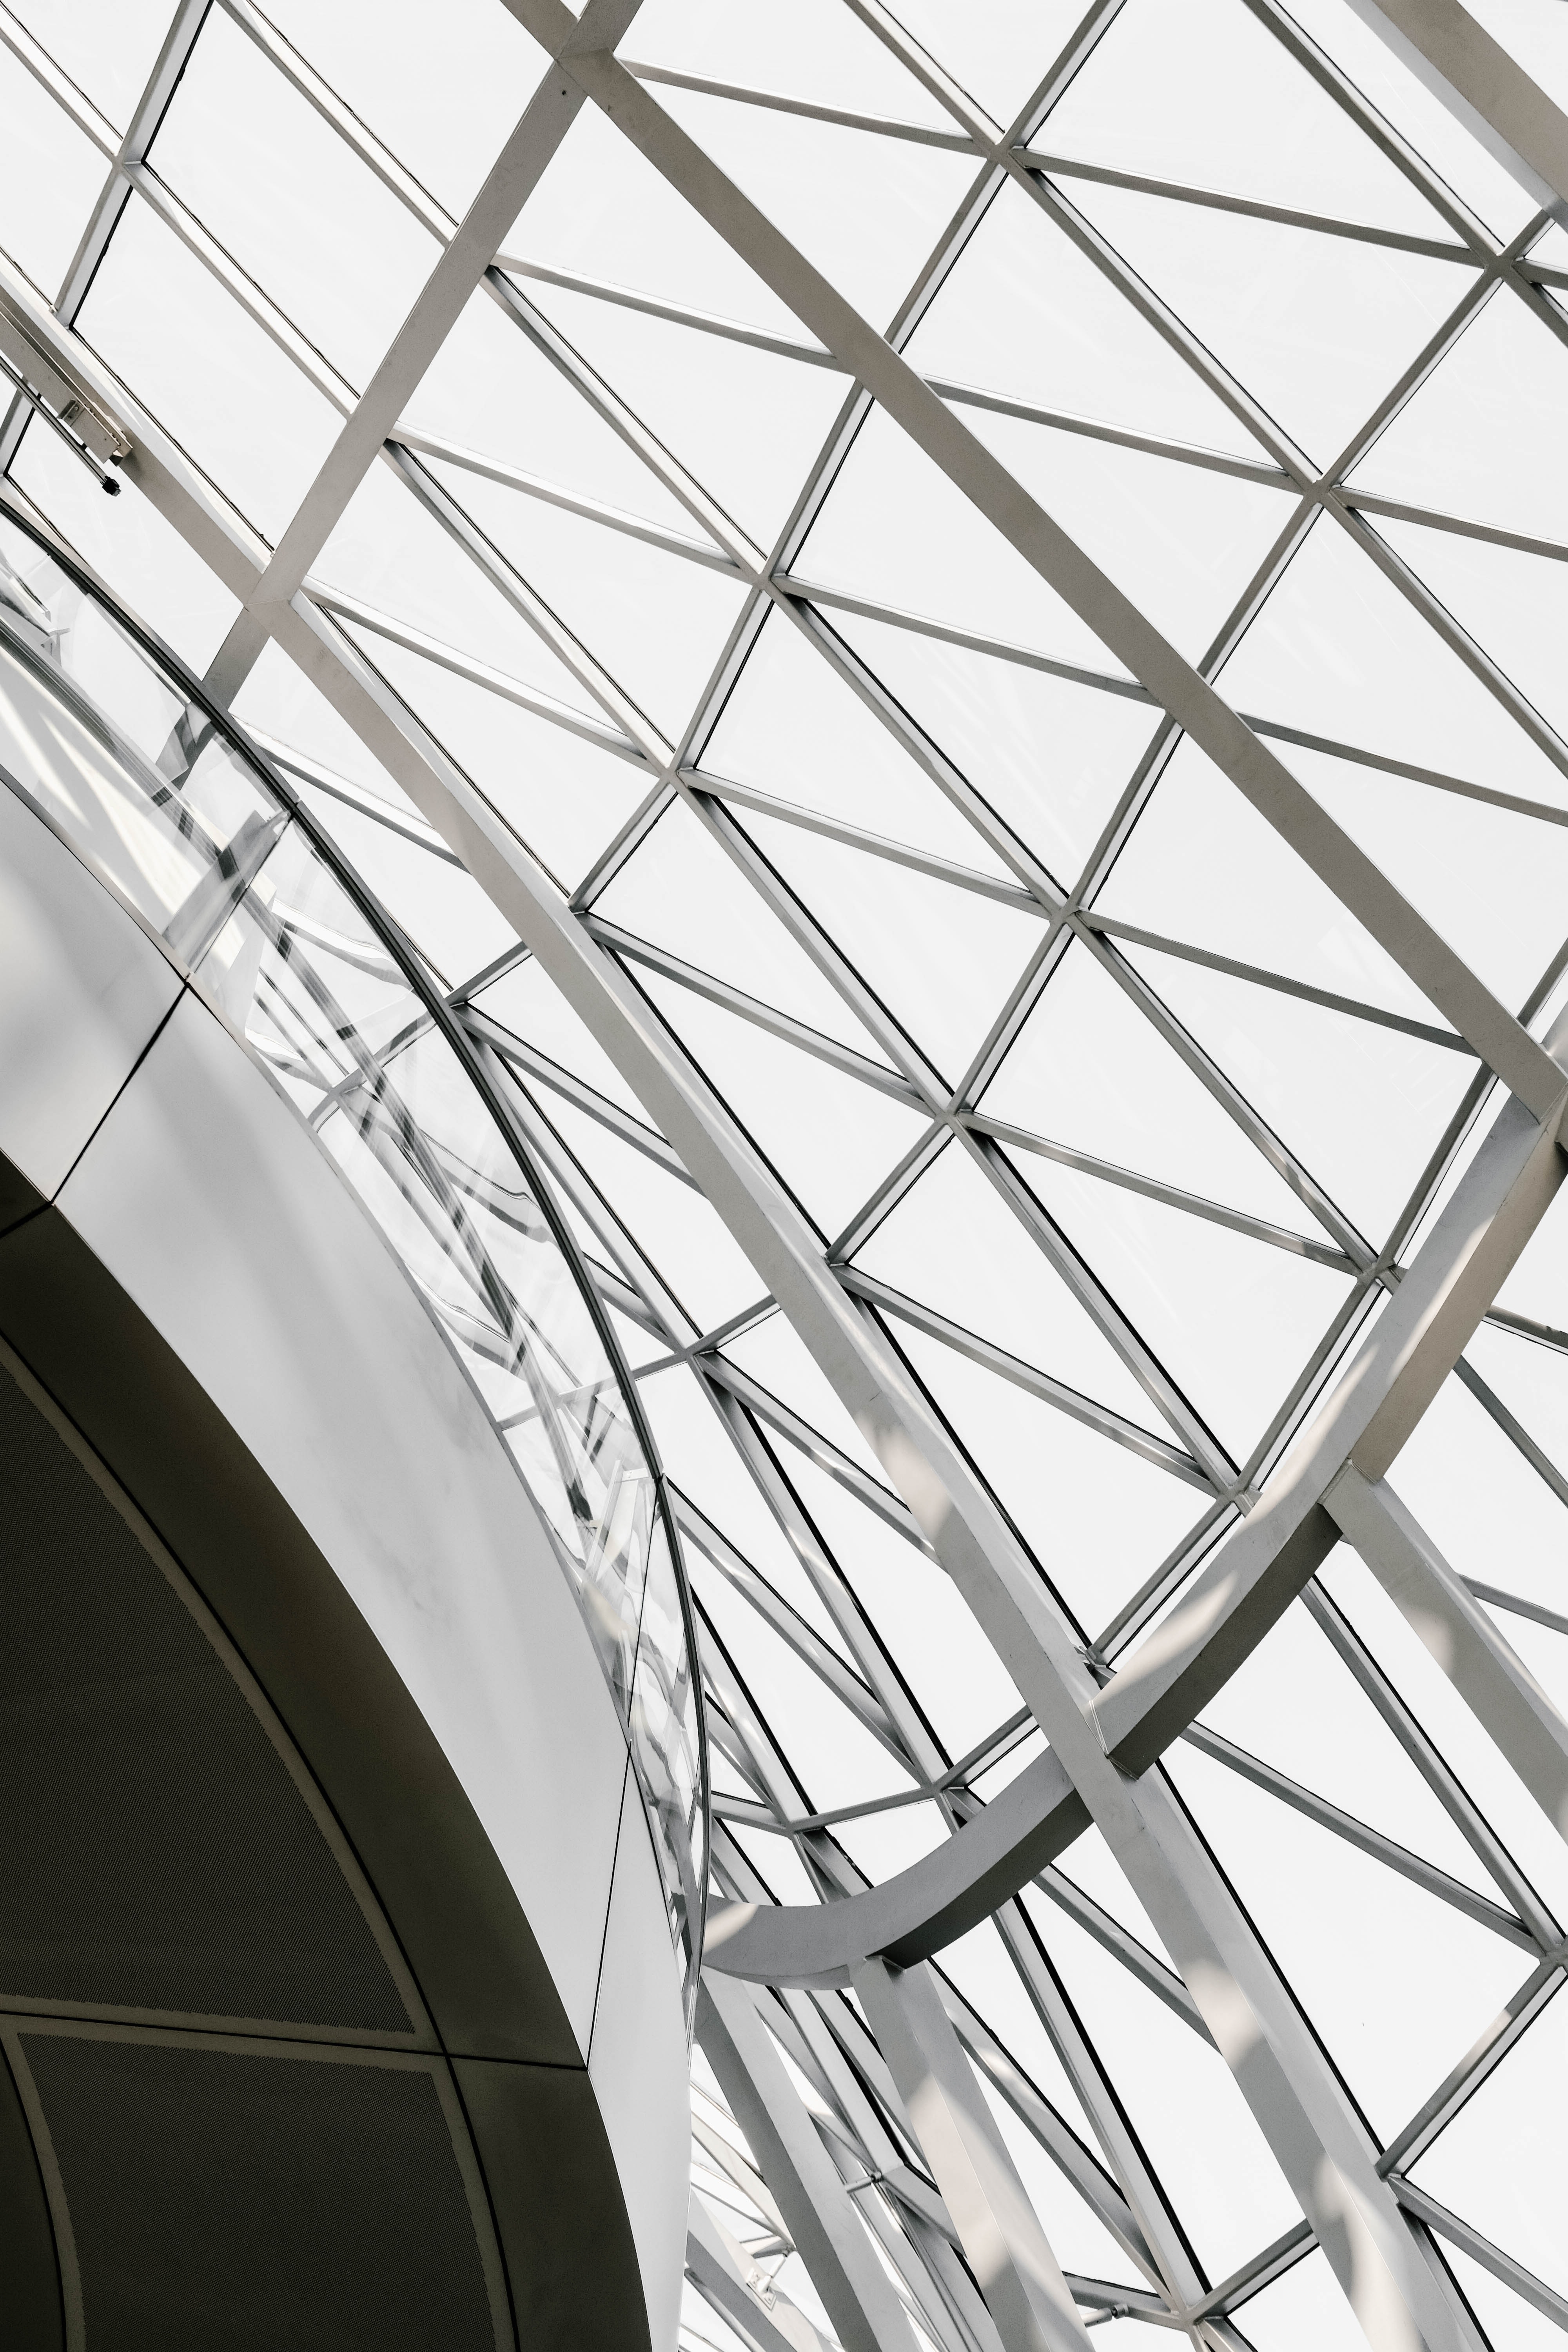
architecture, rim, symmetry, beam, Tints and shades, pattern, parallel, ceiling, metal, automotive tire, monochrome, circle, glass, triangle, steel, roof, engineering, monochrome photography, automotive wheel system, daylighting, spoke, art, arch, public utility, facade, dome, city